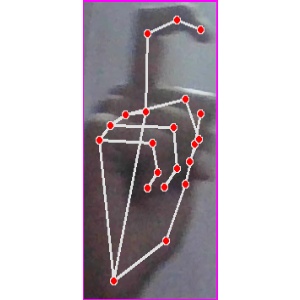
अक्षर: ट